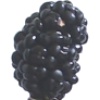
Label: mulberry